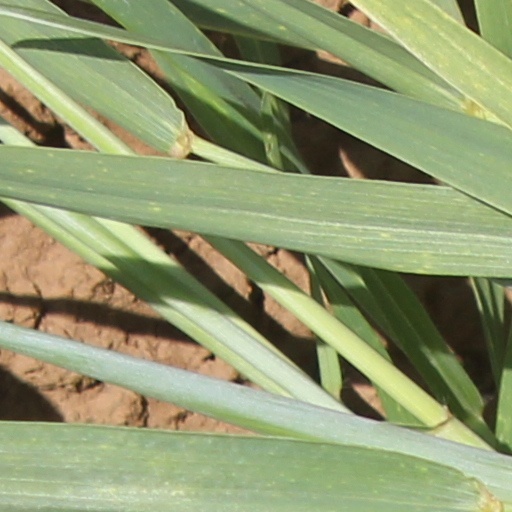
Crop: wheat